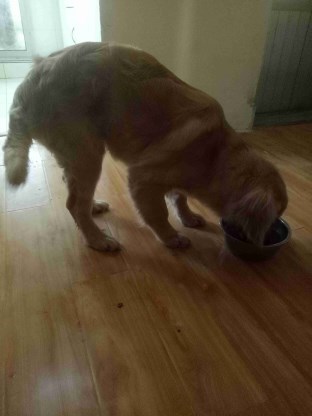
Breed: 5355-n000126-golden_retriever